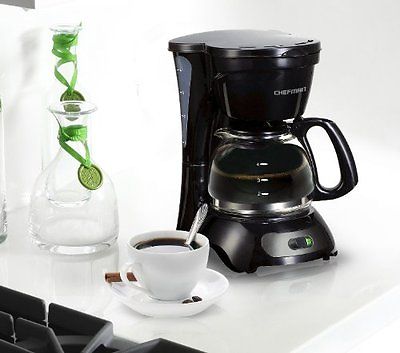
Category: coffee maker